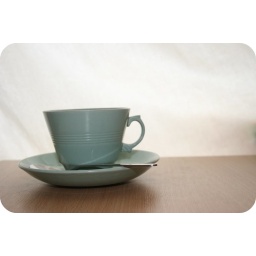
Playing around with the tea cup on my desk and Piknik